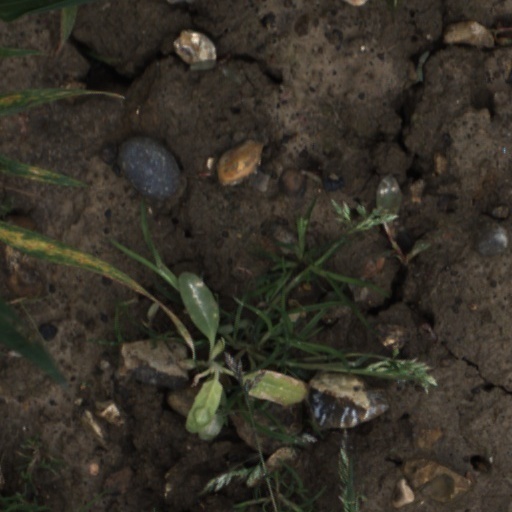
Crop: wheat